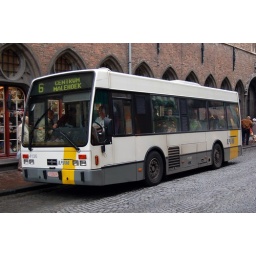
Van Hool A308 bus spotted in Bruges, Belgium.